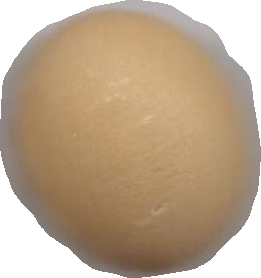
Variety: Dega